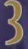
Number: 3